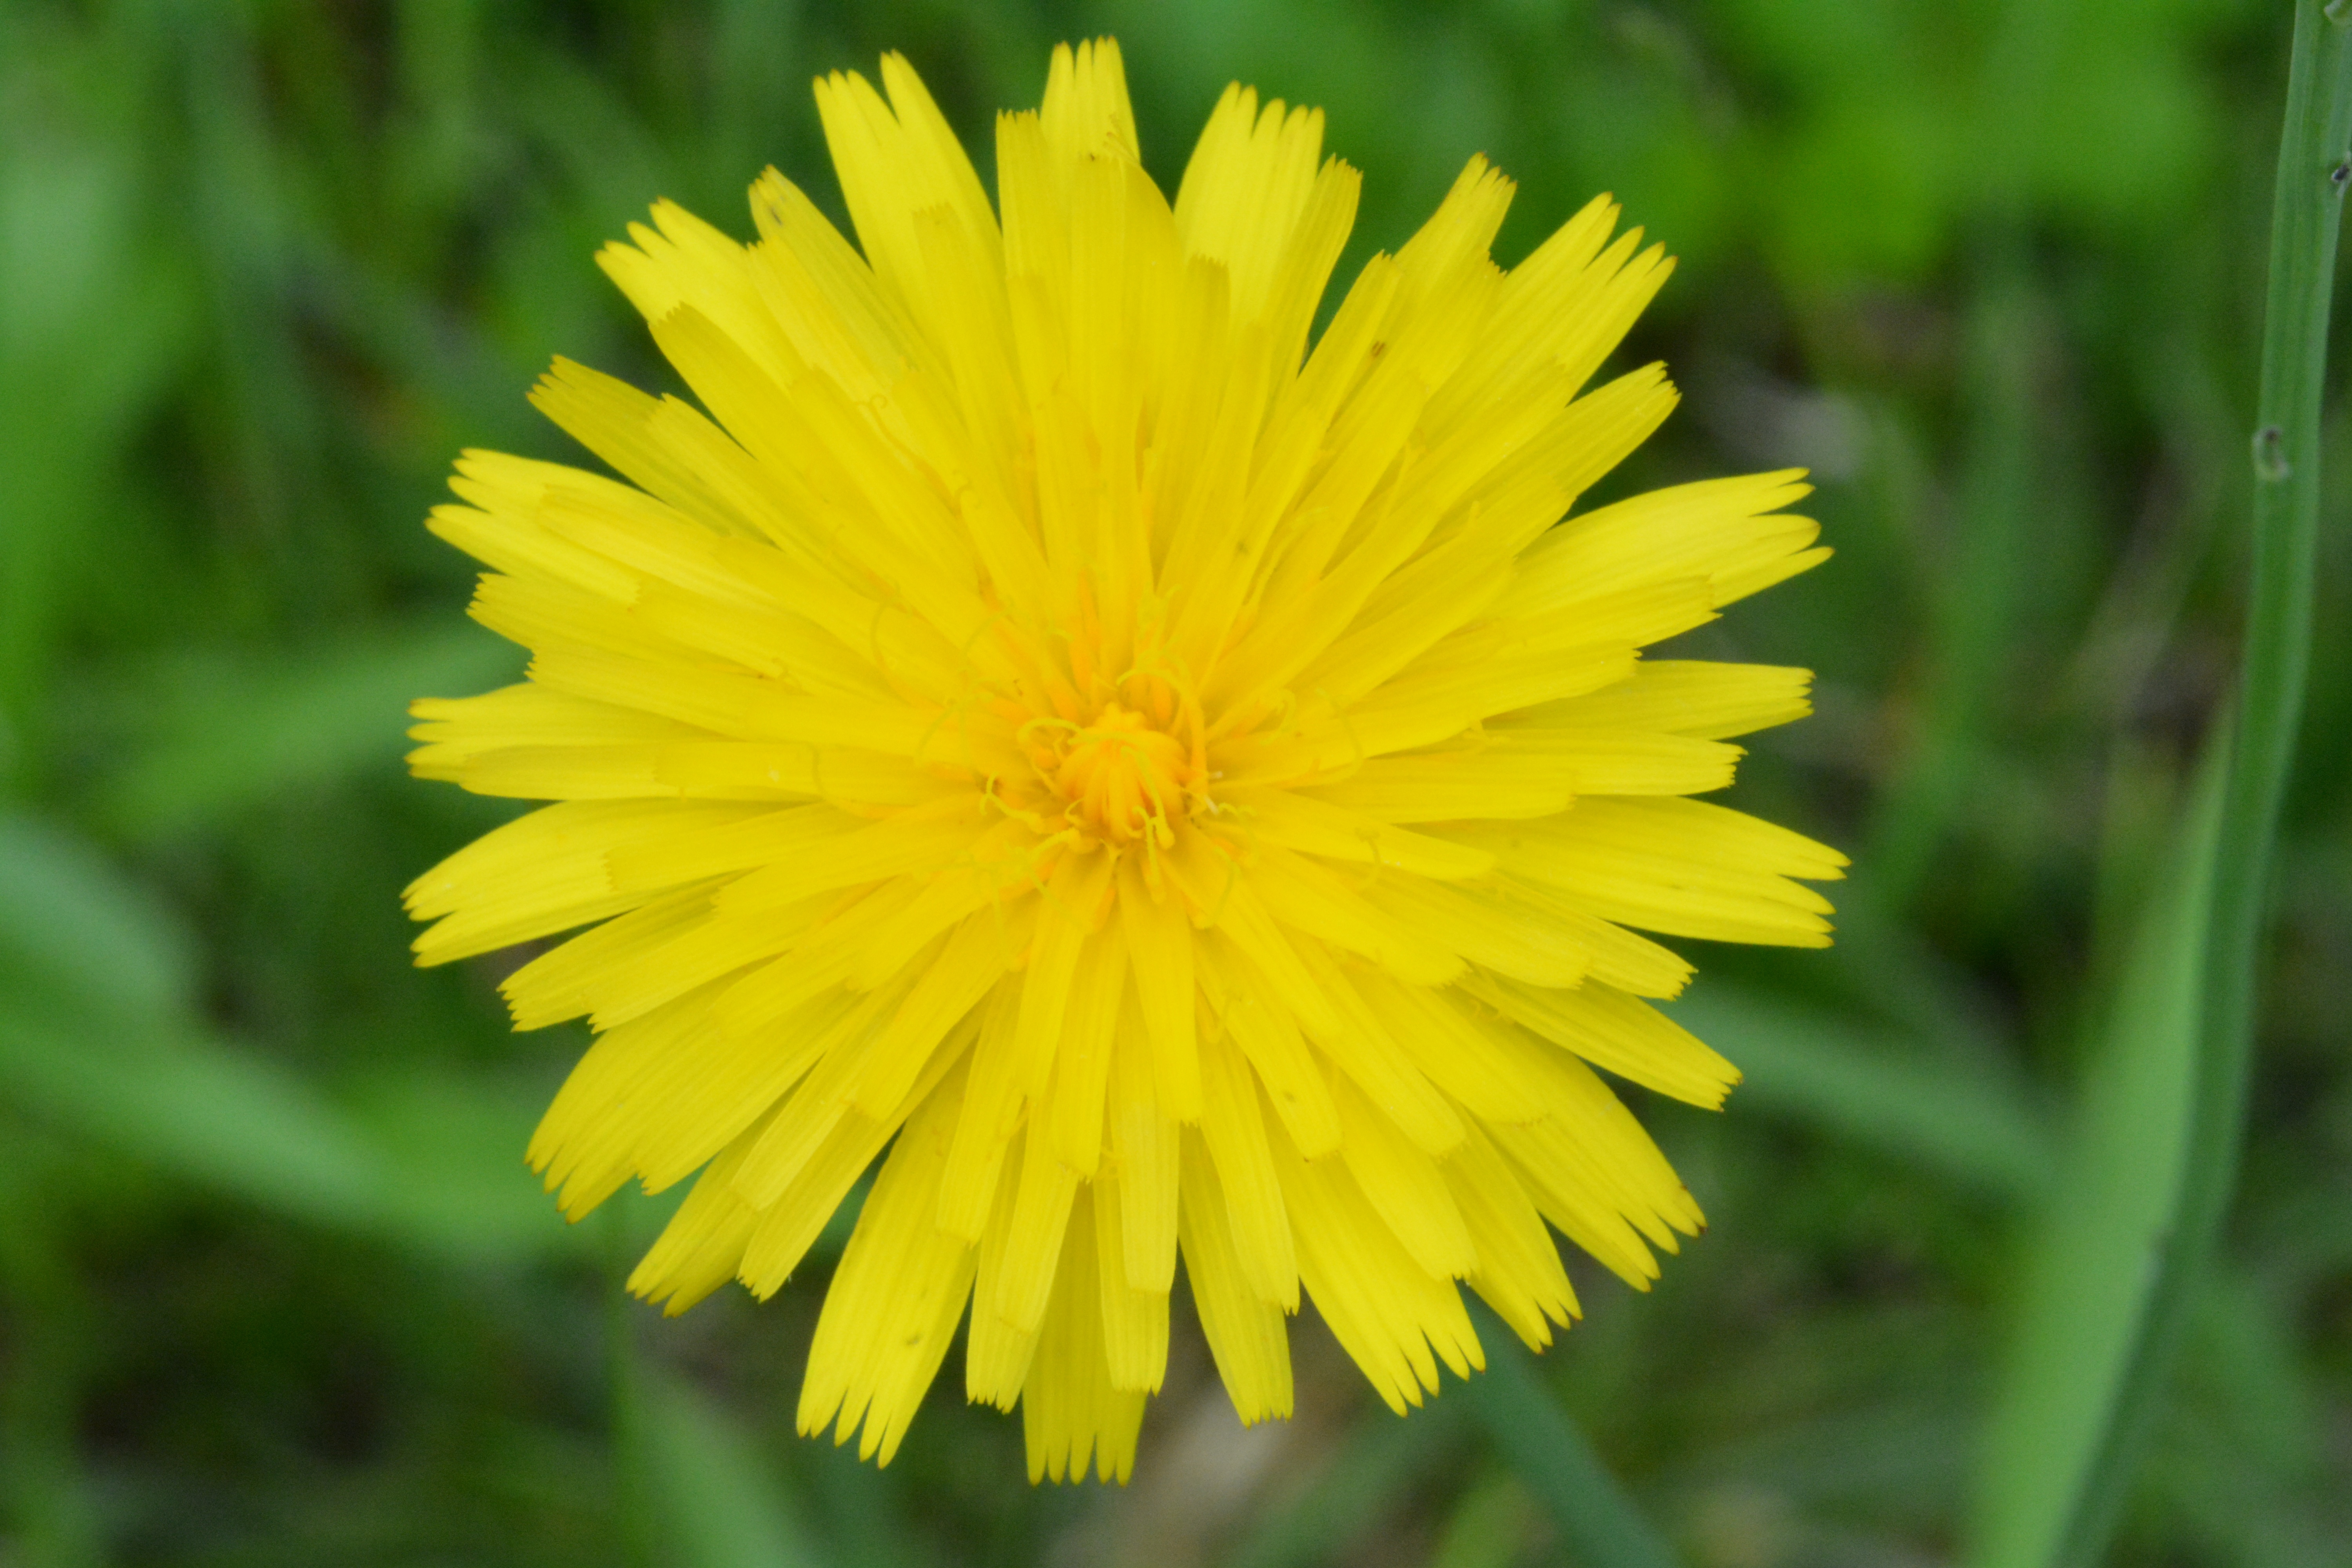
plant, meadow, dandelion, prairie, flower, petal, herb, yellow, flora, wildflower, macro photography, flowering plant, daisy family, calendula, annual plant, plant stem, land plant, chamaemelum nobile, flatweed, sow thistles